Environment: real
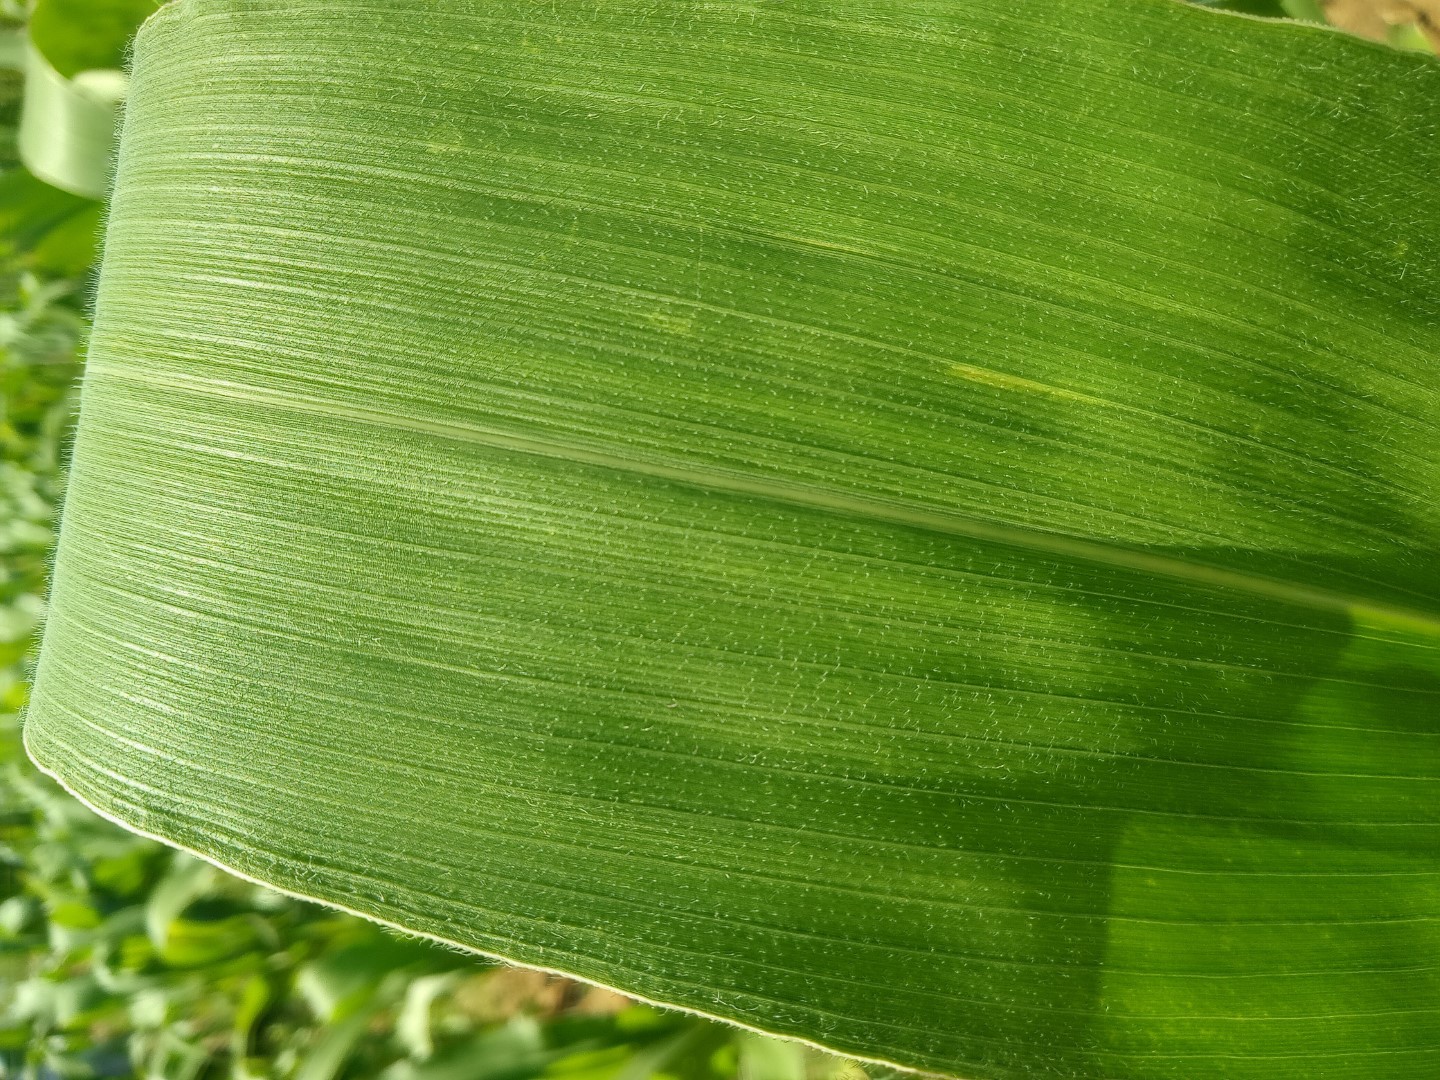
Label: healthy